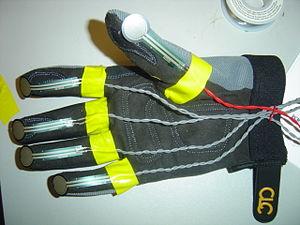
Un gant de données est un gant comportant des capteurs, qui permet à un utilisateur de saisir presque naturellement un objet virtuel et de le manipuler, en numérisant en temps réel les mouvements de la main. Il est utilisé pour l'interface homme-machine dans la réalité virtuelle.
Les interfaces homme-machine ou IHM sont les moyens et outils mis en œuvre afin qu'un humain puisse contrôler et communiquer avec une machine. Les ingénieurs en ce domaine étudient la façon dont les humains interagissent avec les ordinateurs ou entre eux à l'aide d'ordinateurs, ainsi que la façon de concevoir des systèmes qui soient ergonomiques, efficaces, faciles à utiliser ou plus généralement adaptés à leur contexte d'utilisation.